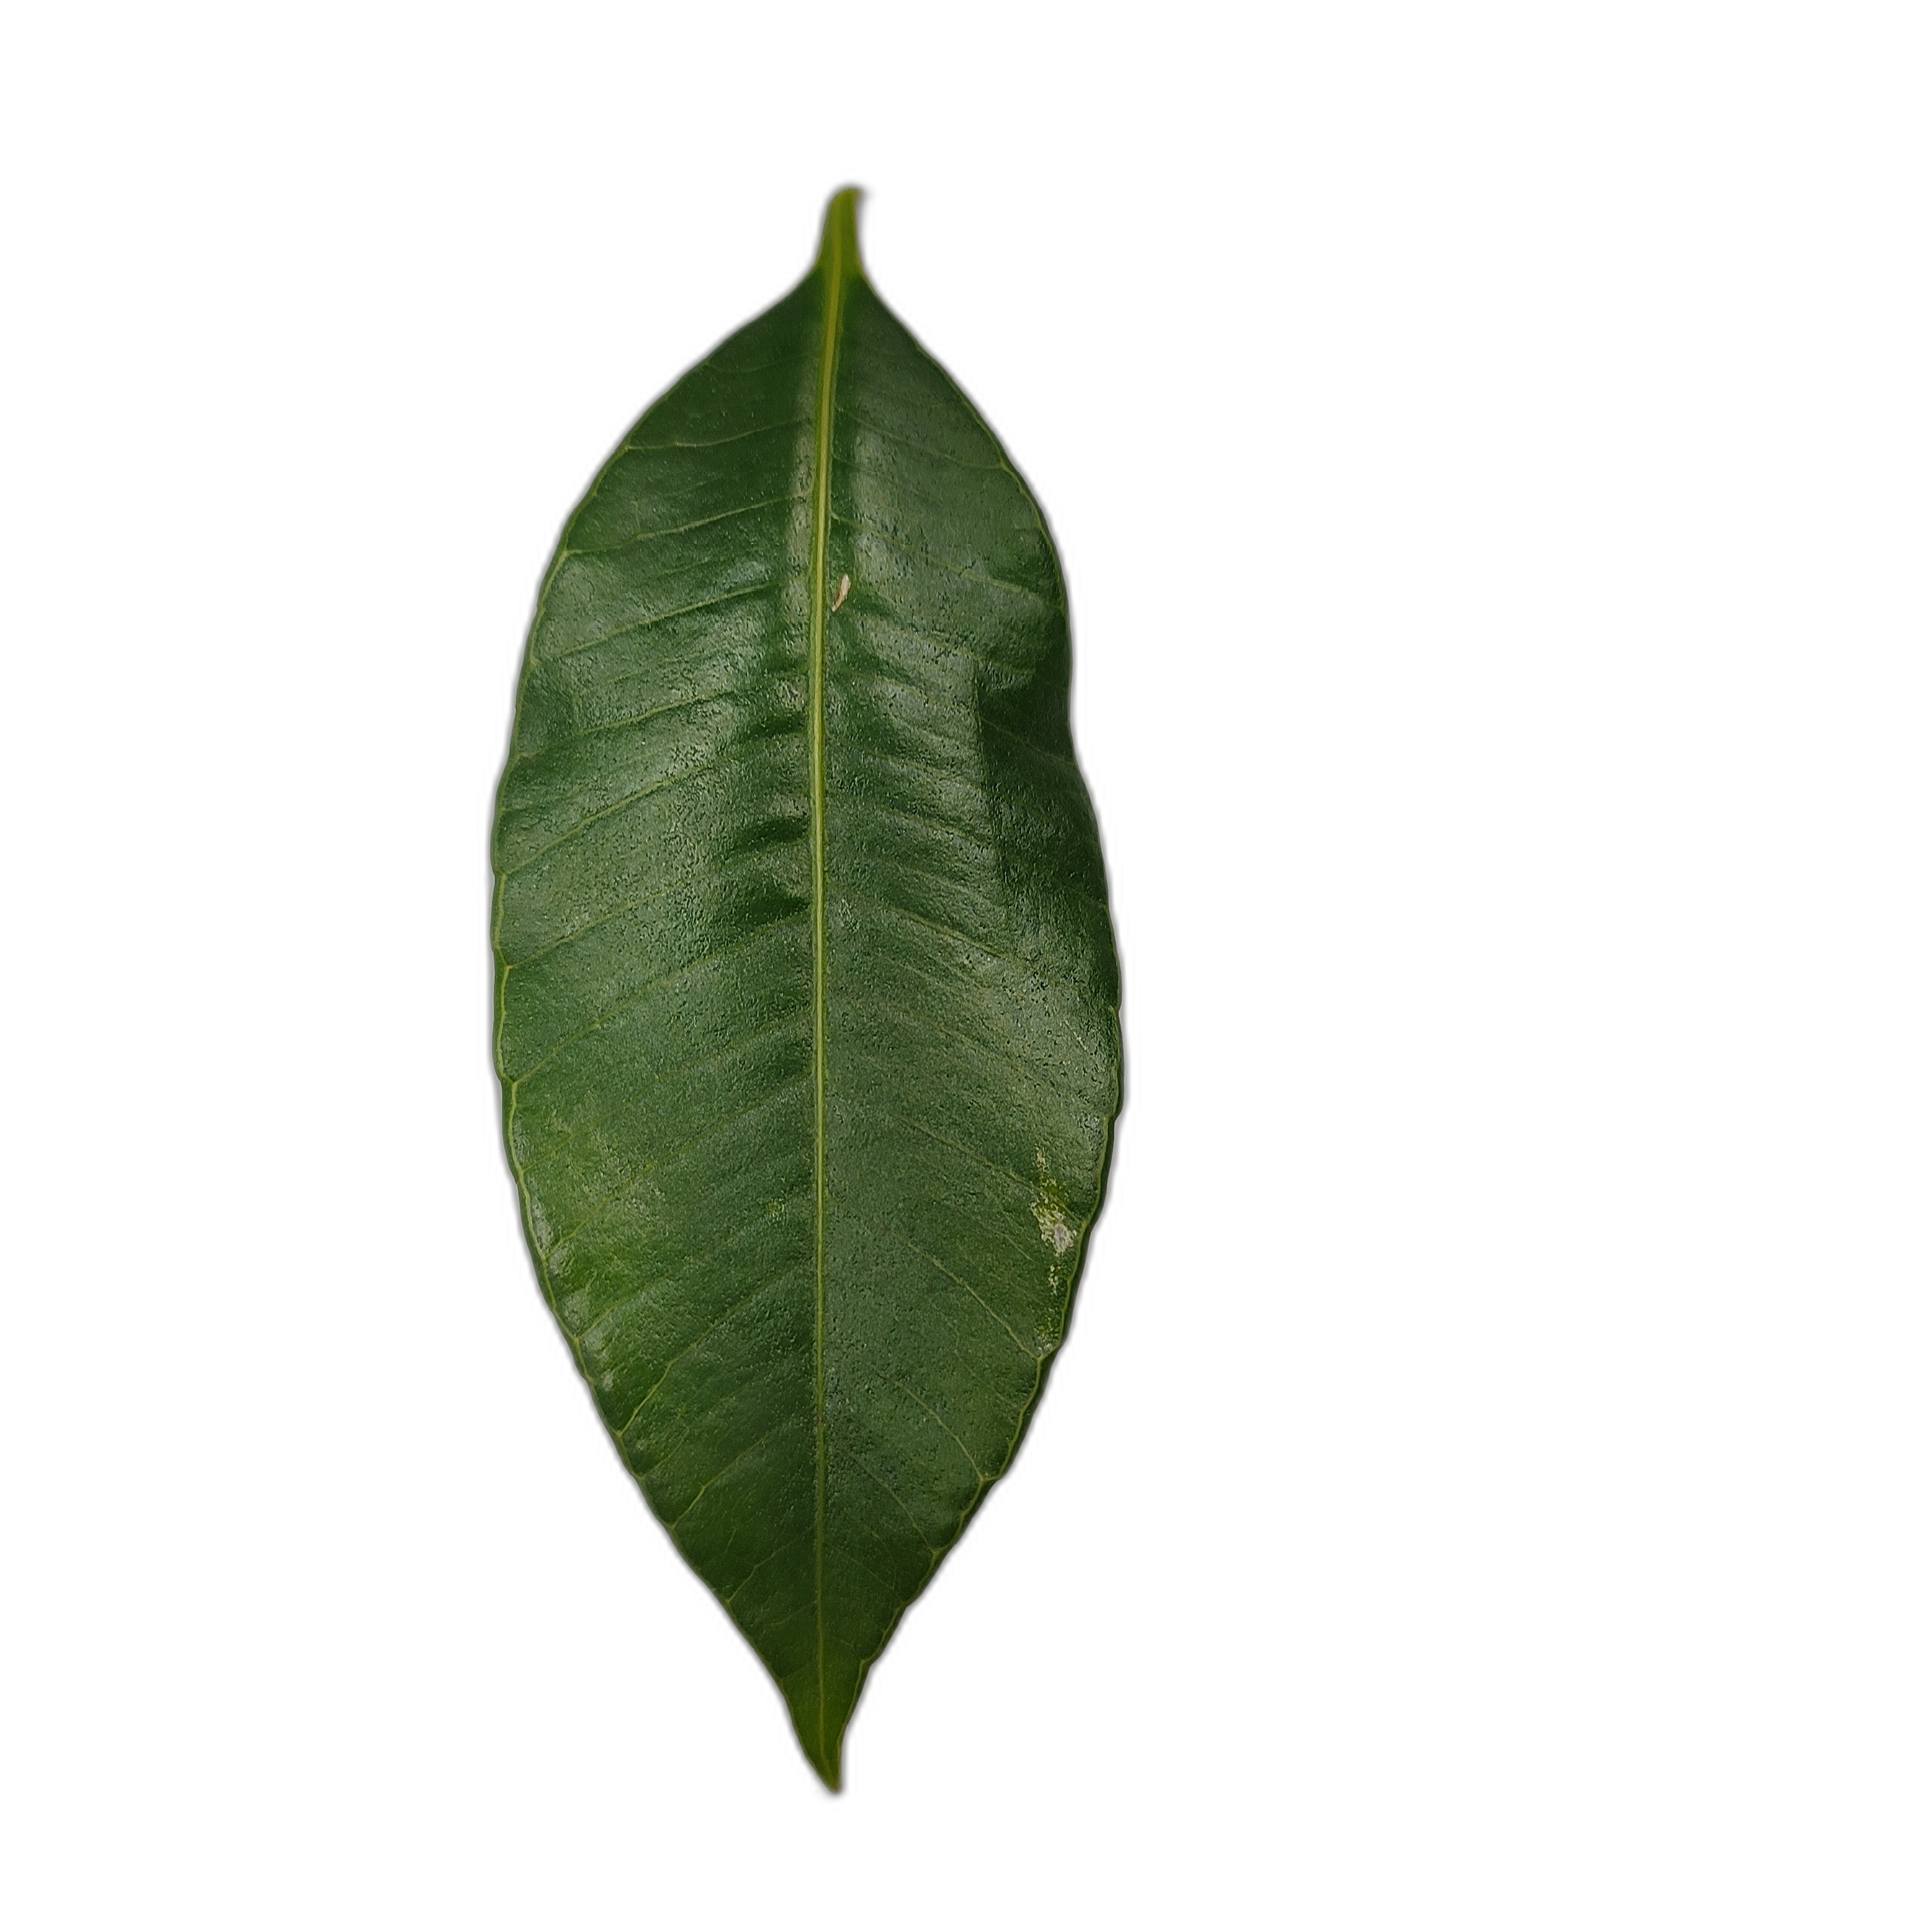
Label: healthy